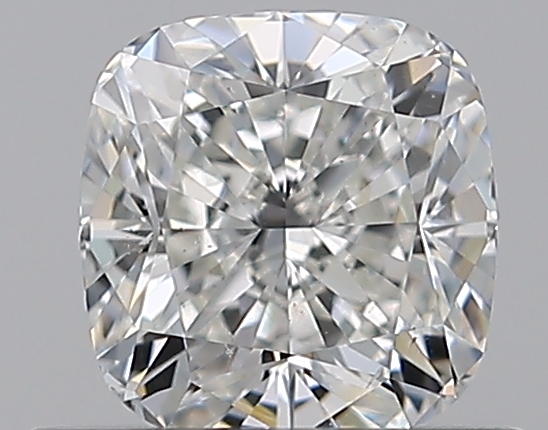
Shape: cushion
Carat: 0.72
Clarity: VS2
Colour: H
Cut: EX
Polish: EX
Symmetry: EX
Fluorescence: F
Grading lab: GIA
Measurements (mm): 5.08 x 4.94 x 3.44